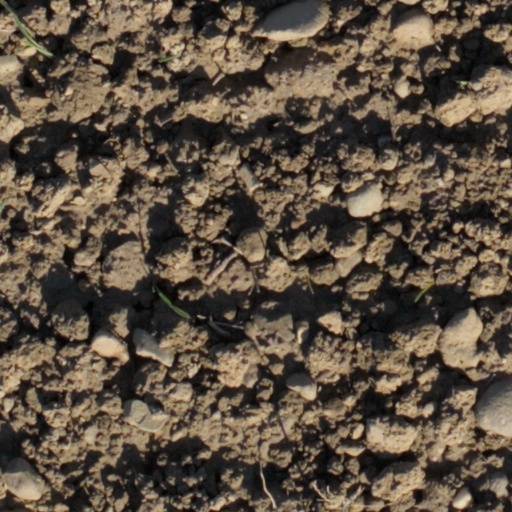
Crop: wheat